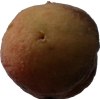
Label: peach